Sonny Bono Salton Sea National Wildlife Refuge

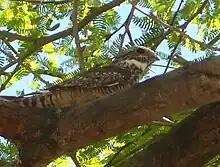
Lesser nighthawk at the refuge headquarters

Since its initial flooding, the Salton Sea has attracted a tremendous diversity of birdlife. As California's largest lake, the Salton Sea provides crucial feeding grounds for birds migrating from the Arctic to as far as South America. Many different species are drawn by the varied marine-like and freshwater habitats that can be found at this wetland oasis in the desert. Additionally, many bird species make the refuge their year-round home. On the refuge and immediate surrounding area, over 400 species of birds have been documented. The refuge is designated as an Important Bird Area by the American Bird Conservancy and a Regional Shorebird Reserve by the Western Hemisphere Shorebird Reserve Network.